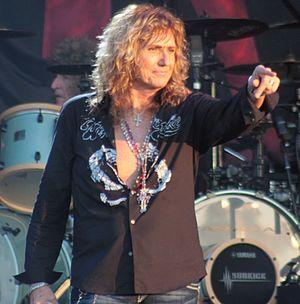
David Coverdale, Whitesnake, Hellfest 2013, Fr-44-Clisson.
David Coverdale, né le 22 septembre 1951 à Saltburn-by-the-Sea, est un chanteur et auteur-compositeur-interprète de hard rock. Principalement connu en tant que chanteur de Whitesnake, Coverdale a aussi été membre de Deep Purple de fin 1973 à mars 1976, participant notamment aux enregistrements des albums Burn, Stormbringer, Come Taste The Band et Made In Europe. Il a aussi brièvement formé un duo avec le guitariste Jimmy Page en 1993 nommé Coverdale/Page, qui a sorti un album du même nom.